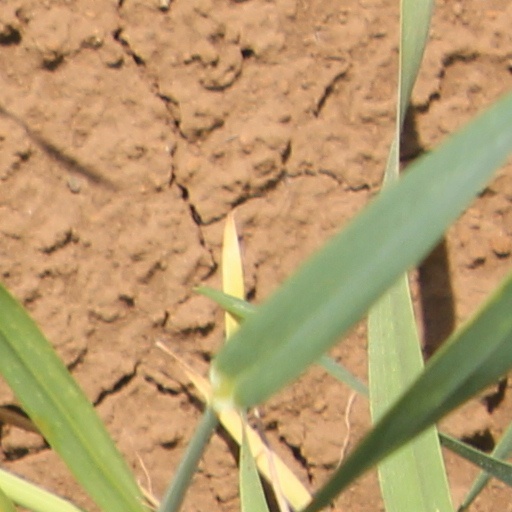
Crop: wheat